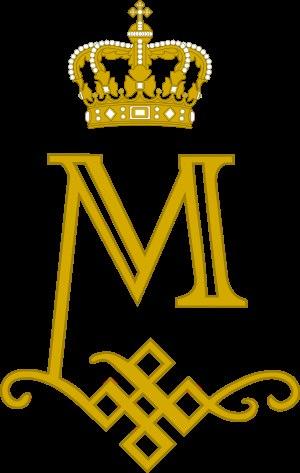
Margareta de Roumanie, née le 26 mars 1949 à Lausanne est la fille aînée du roi Michel Iᵉʳ et de son épouse, Anne. À la suite de la renonciation de son père en mars 2016, la princesse Margareta devient prétendante au trône de Roumanie.